Craspedocephalus macrolepis

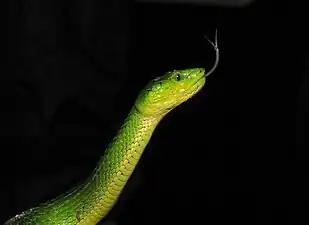
Tongue flicking

It is found in the mountains of southern Western Ghats south of Palakkad Gap, in the Indian states of Kerala and Tamil Nadu. It is a high-elevation specialist, not normally recorded anywhere below 1200 m asl. Precise records are from Nelliyampathy, Munnar, Anaimalai, Palni hills, Meghamalai, Periyar Tiger Reserve, Agasthyamalai and Kalakkad Mundanthurai Tiger Reserve. at elevations of 1200-2695 m asl. The type locality is listed as "Anamalai hills (Tamil Nadu State, southwestern India)".